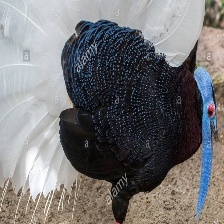
Species: BULWERS PHEASANT
Scientific name: LOPHURA BULWERI